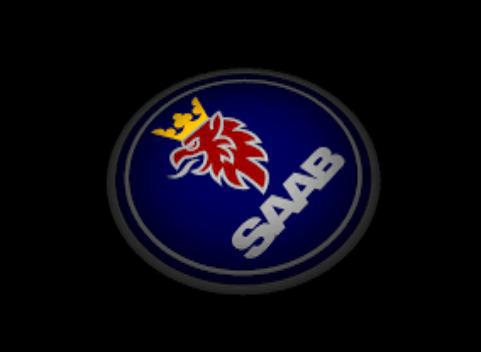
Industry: Transportation